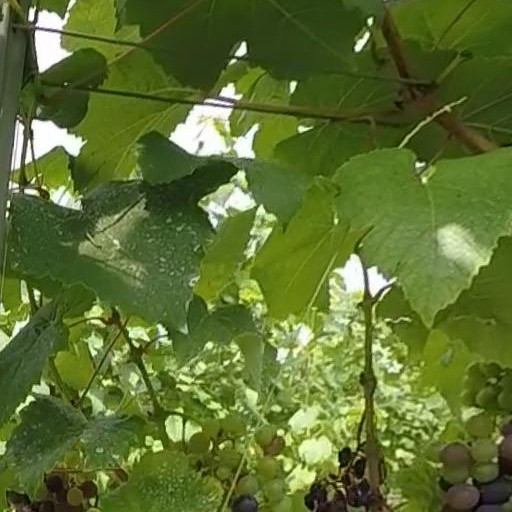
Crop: grape